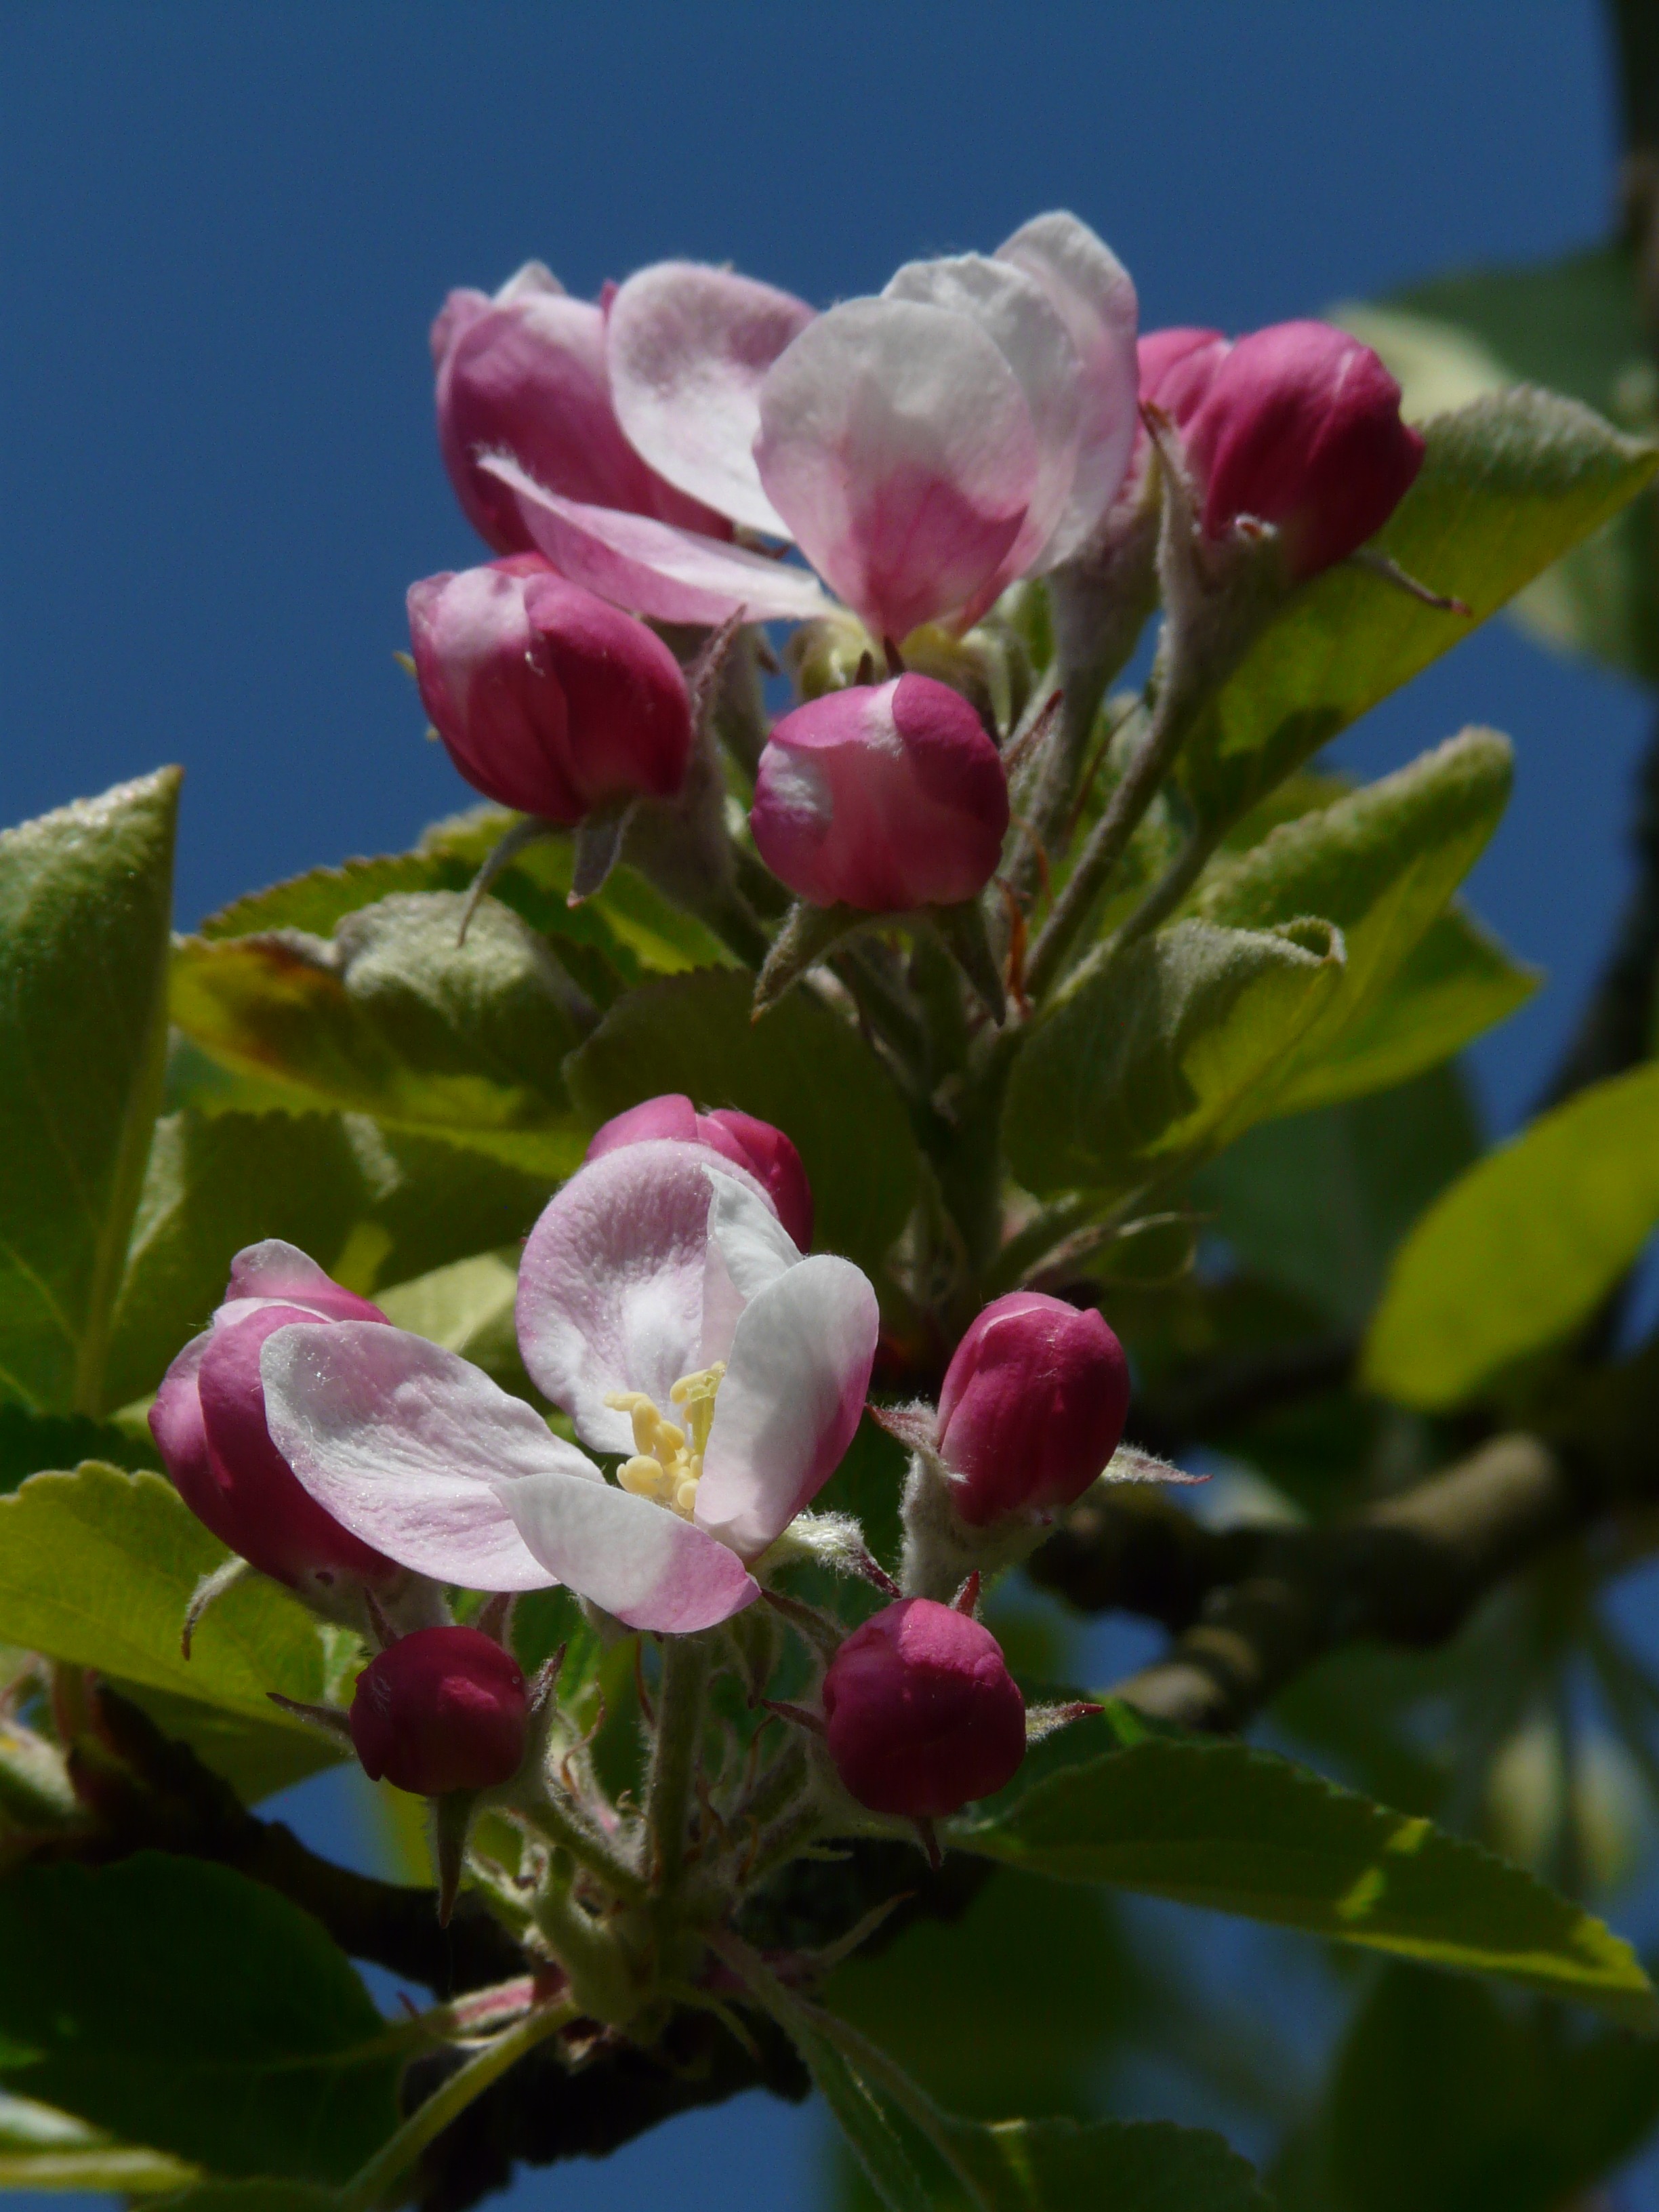
tree, branch, blossom, plant, flower, petal, bloom, rose, spring, botany, pink, flora, shrub, beautiful, bud, apple tree, macro photography, apple blossom, flowering plant, rose family, land plant